Metaxades

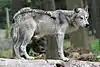
Canis lupus

On this day, the festival is held. From the eve, traders with their wares arrived. After returning from their agricultural work, the people dressed in their best clothes and went out to the square. There, a big dance took place with bagpipes and zournas, from young and old alike. The women always sang in groups while dancing.